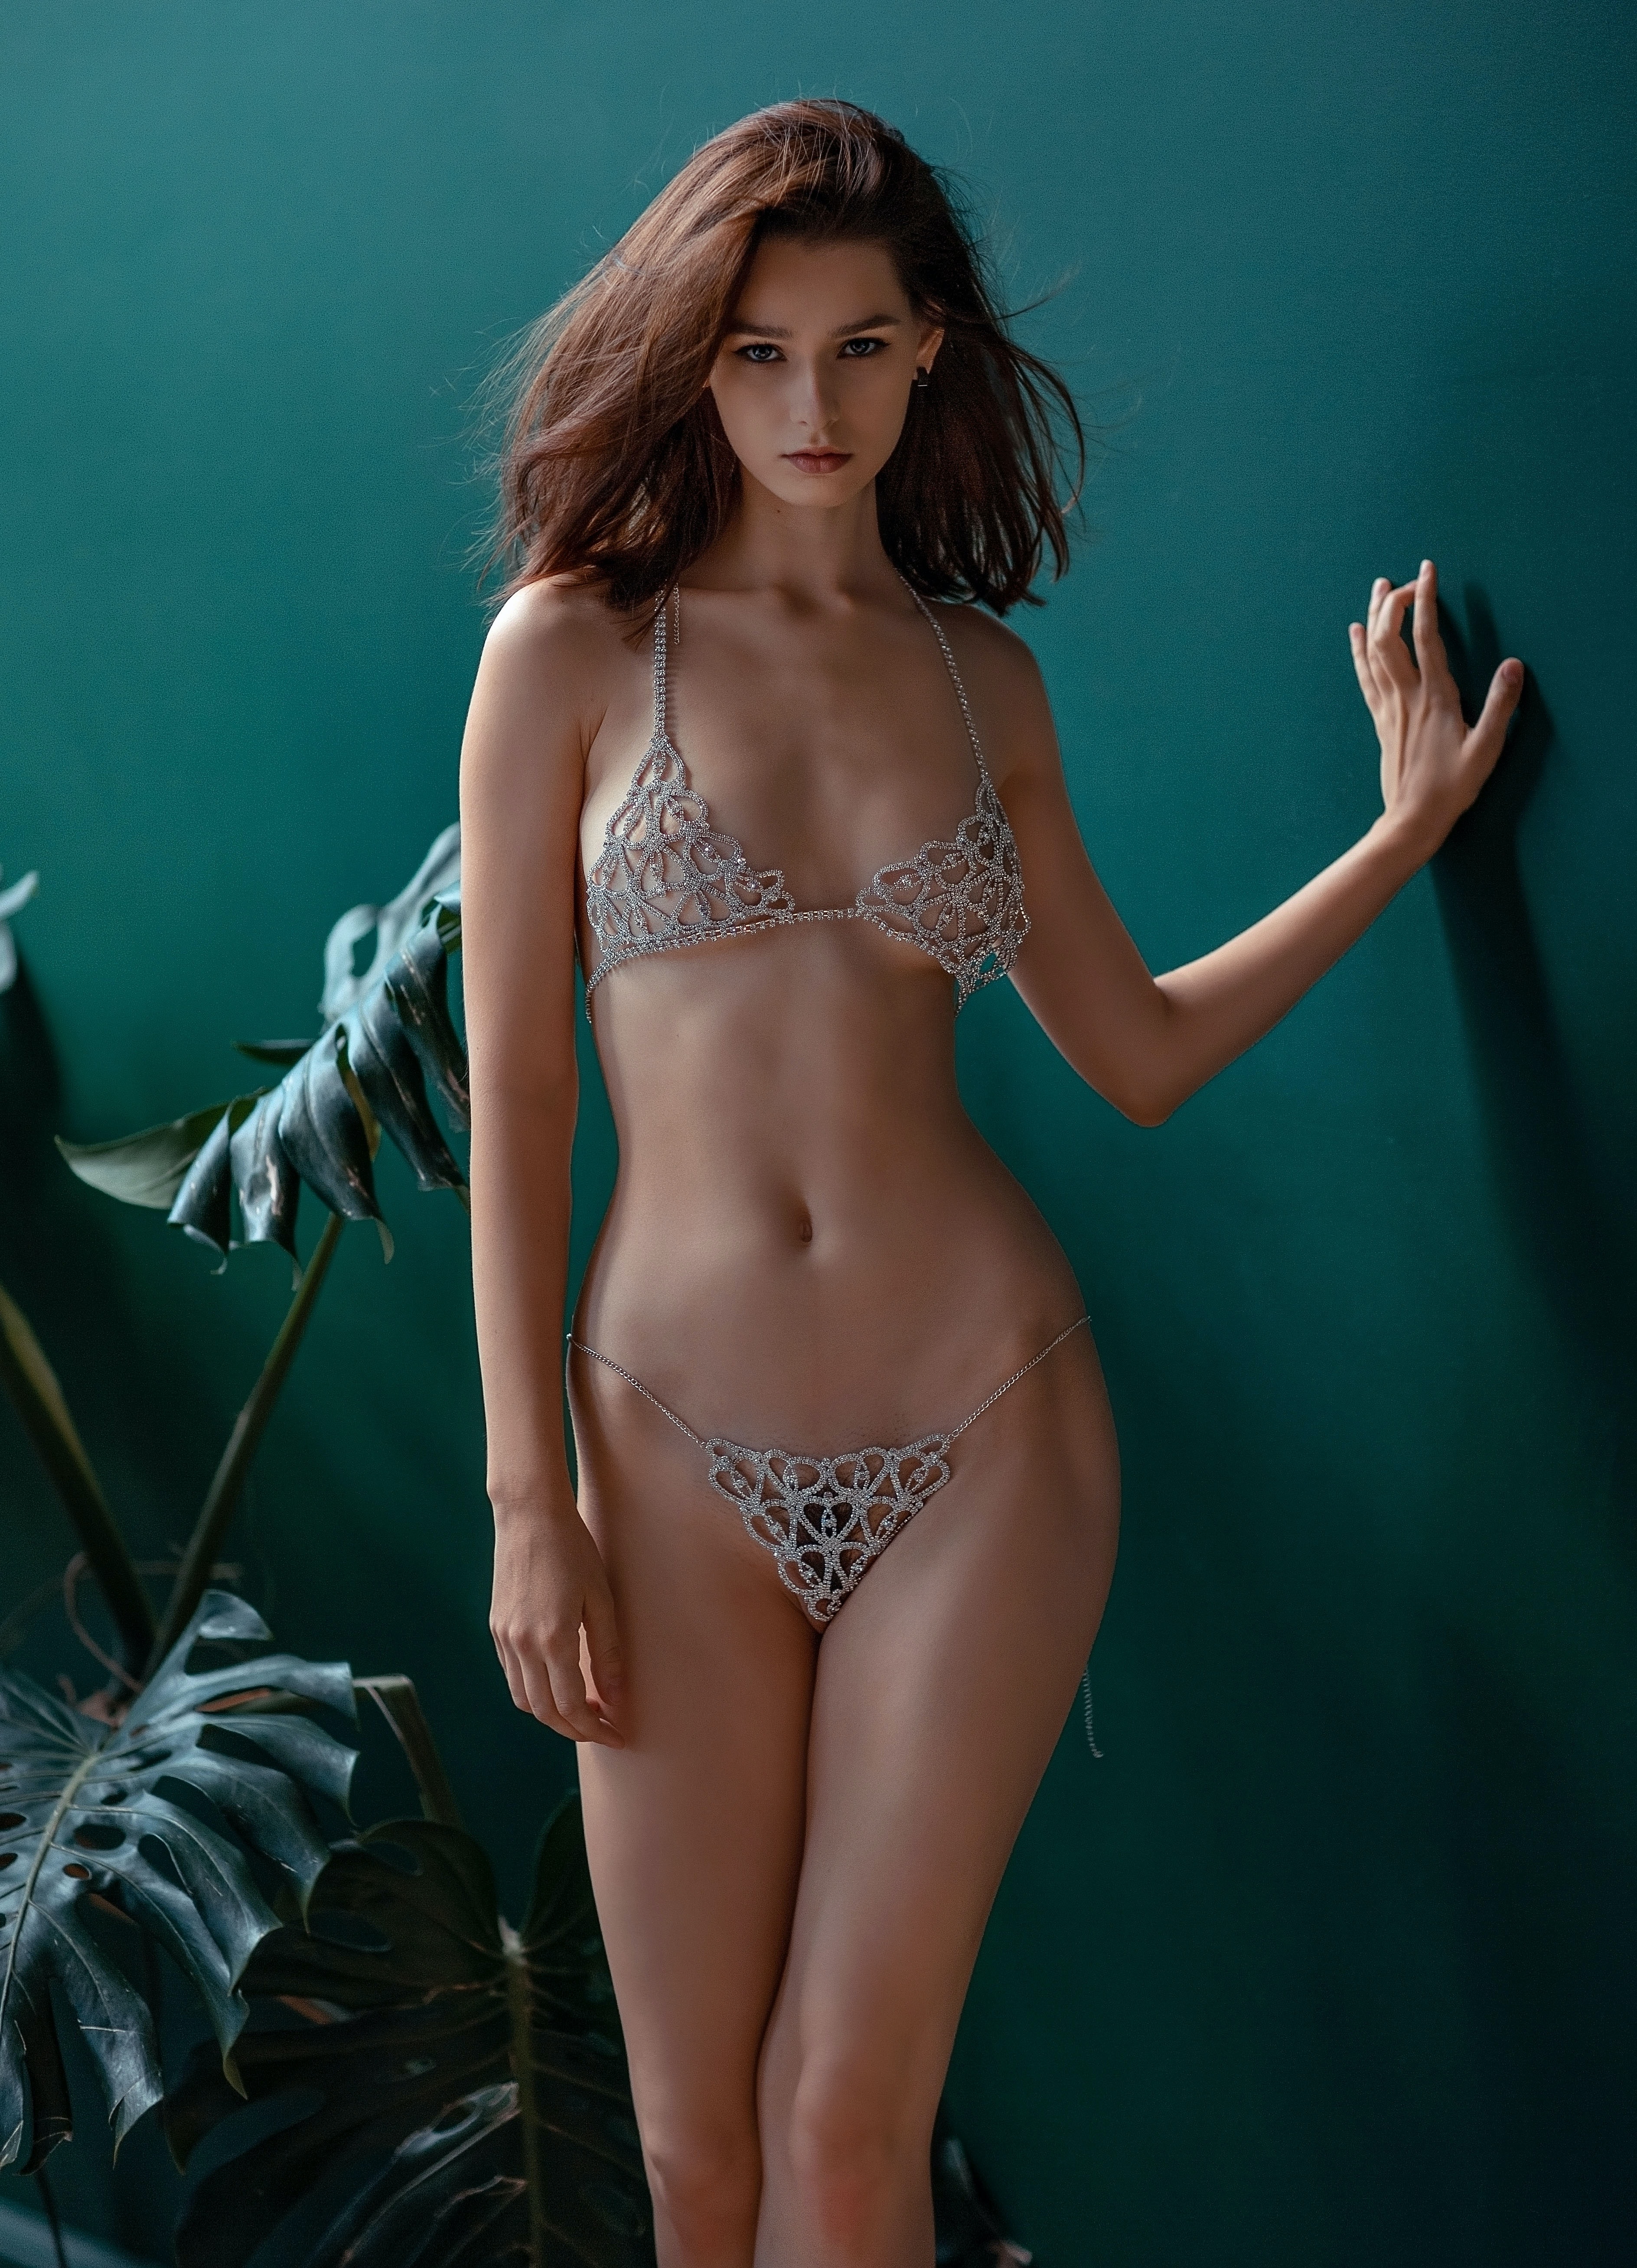
woman, hair, shoulder, leg, azure, swimwear, human body, neck, plant, waist, lingerie top, swimsuit top, thigh, undergarment, lingerie, chest, trunk, brassiere, abdomen, fashion model, black hair, bikini, navel, art model, long hair, flash photography, beauty, human leg, electric blue, blond, surfer hair, swimsuit bottom, brown hair, foot, back, underpants, photo shoot, model